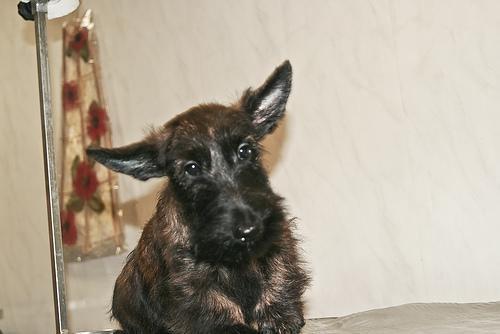
Scotch_terrier